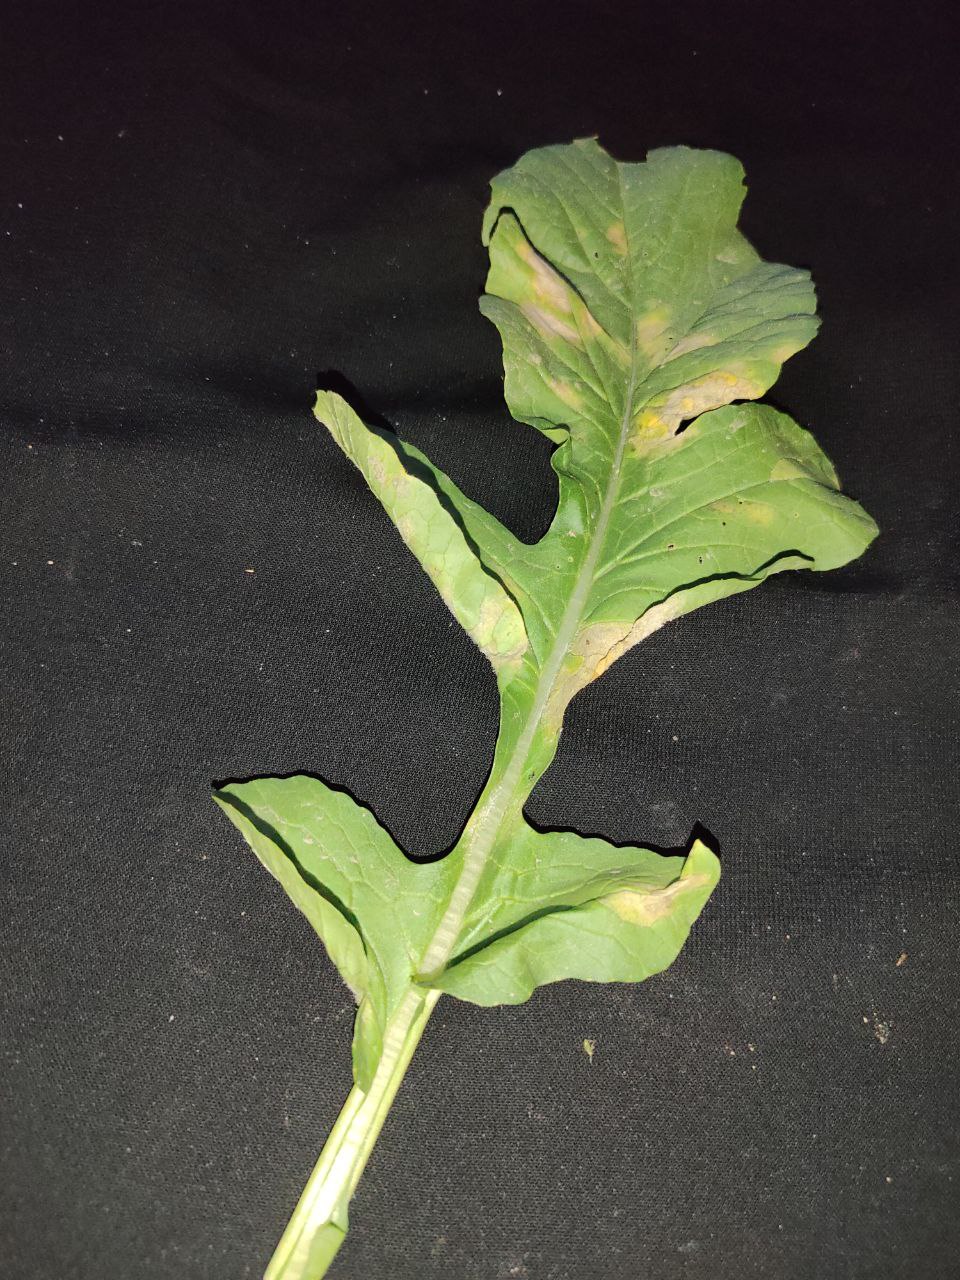
Label: Mosaic virus